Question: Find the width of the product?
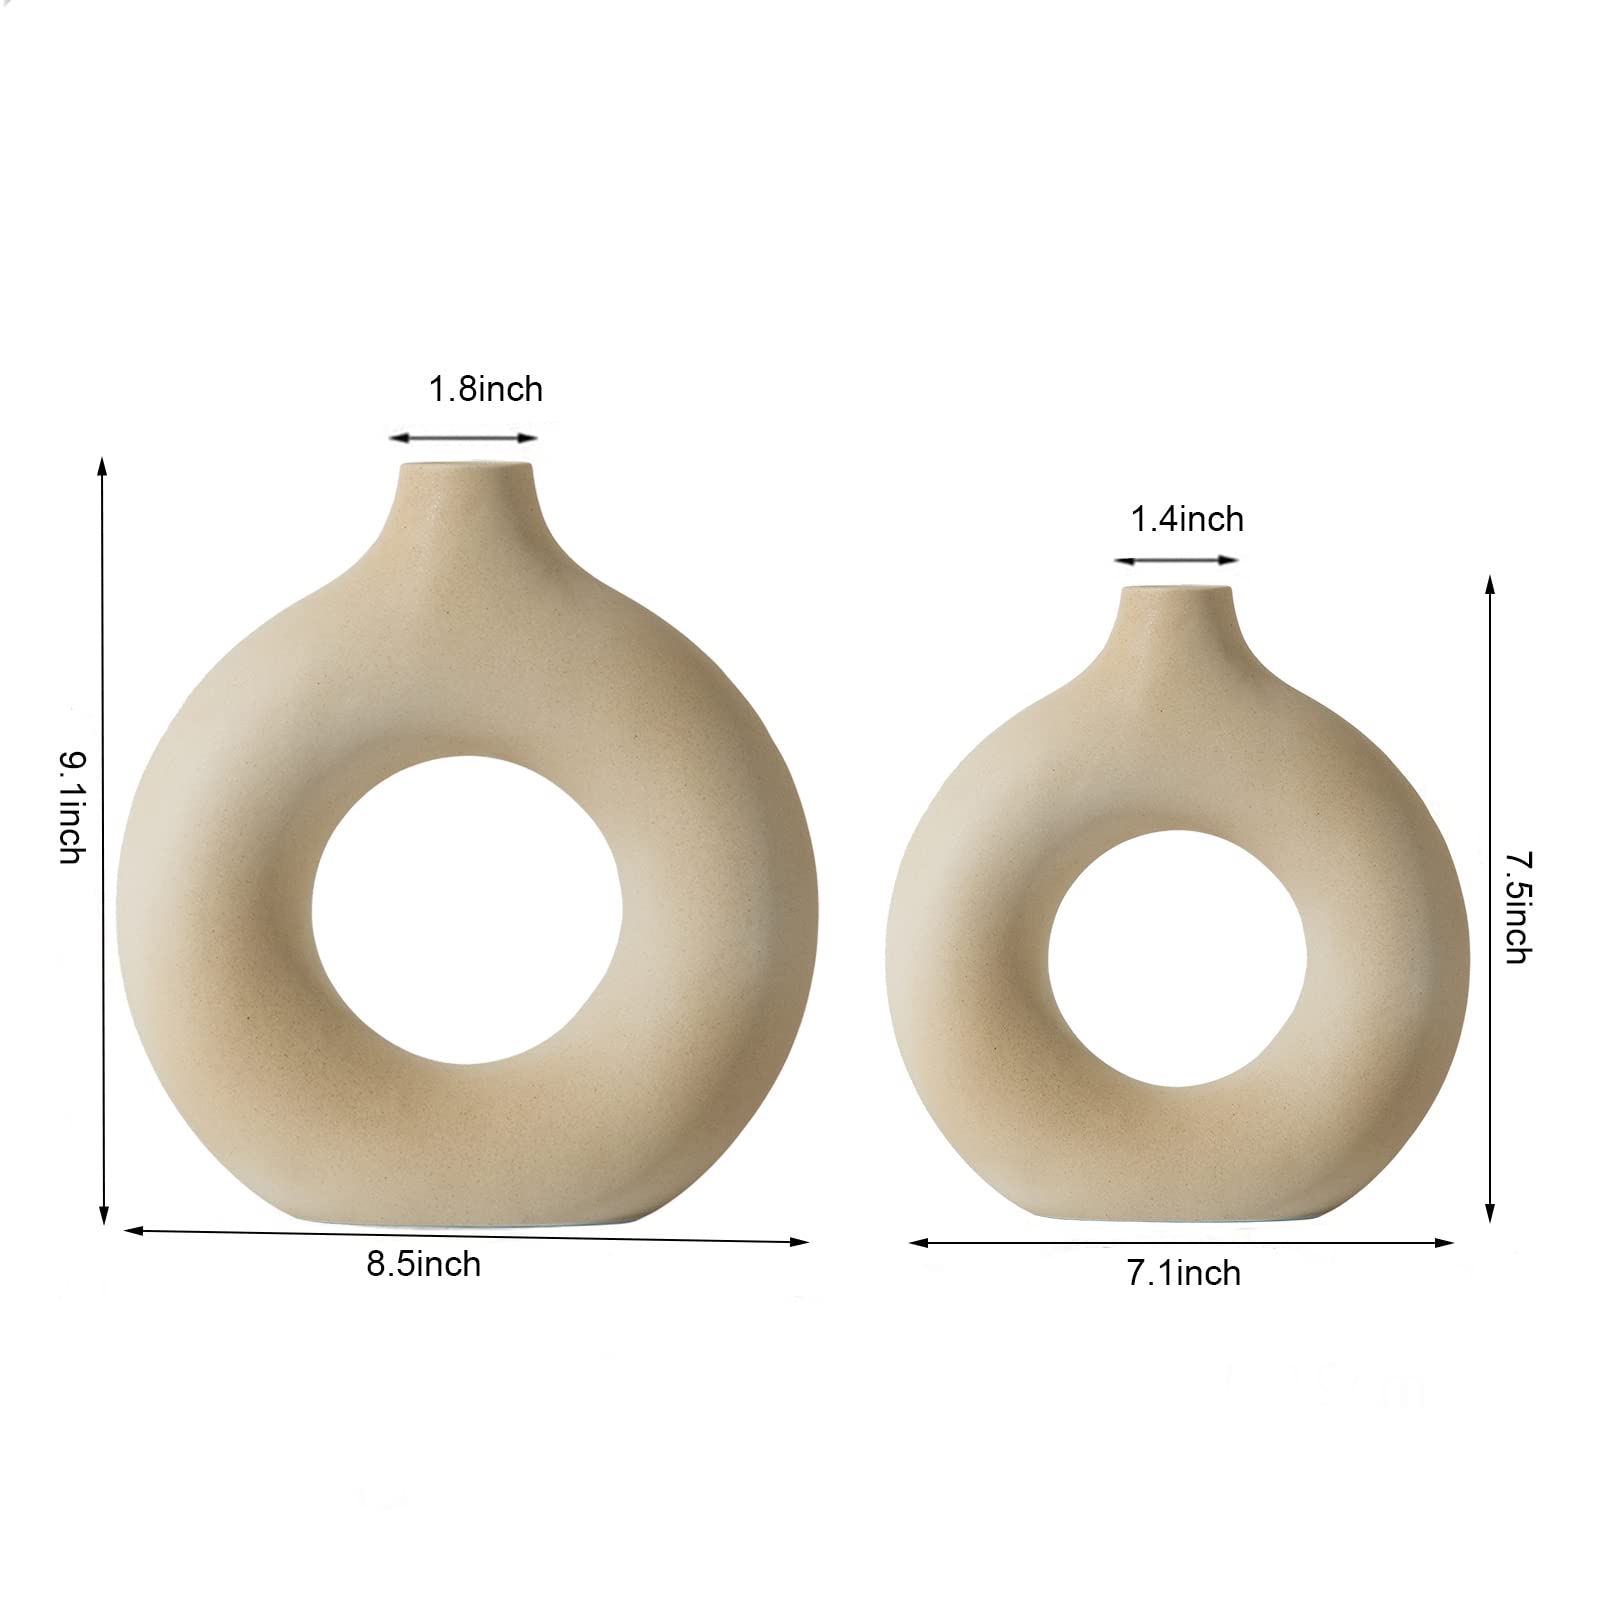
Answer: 7.1 inch